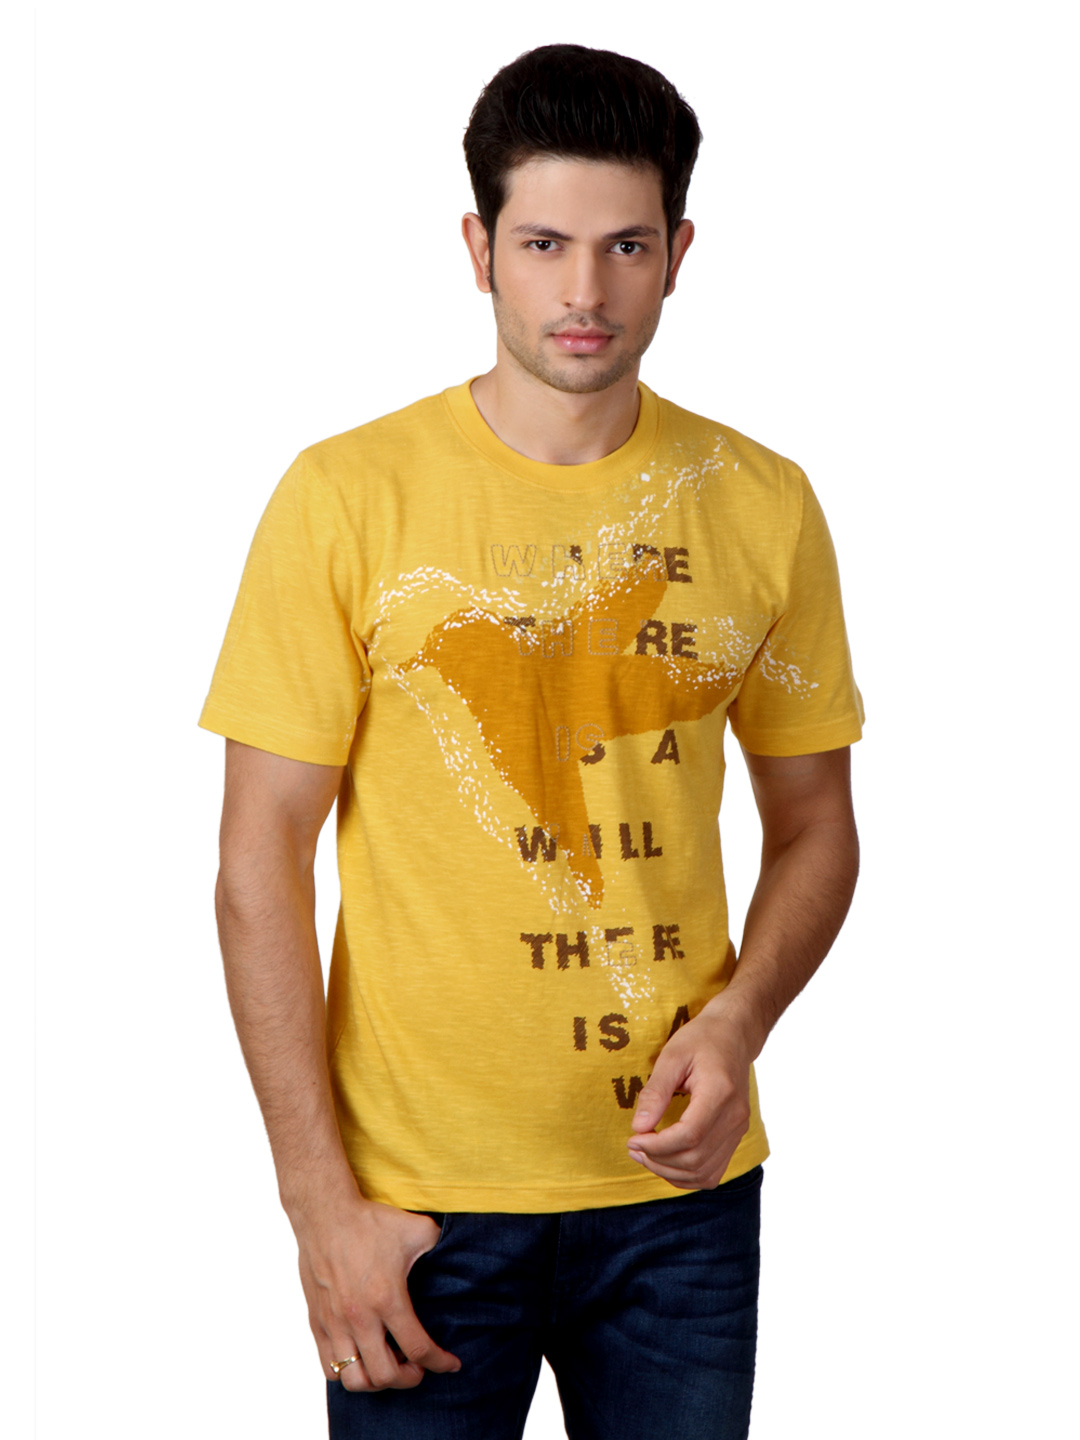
Do u speak green Men Yellow T-shirt
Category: Apparel / Topwear / Tshirts
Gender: Men
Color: Yellow
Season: Summer 2012
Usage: Casual